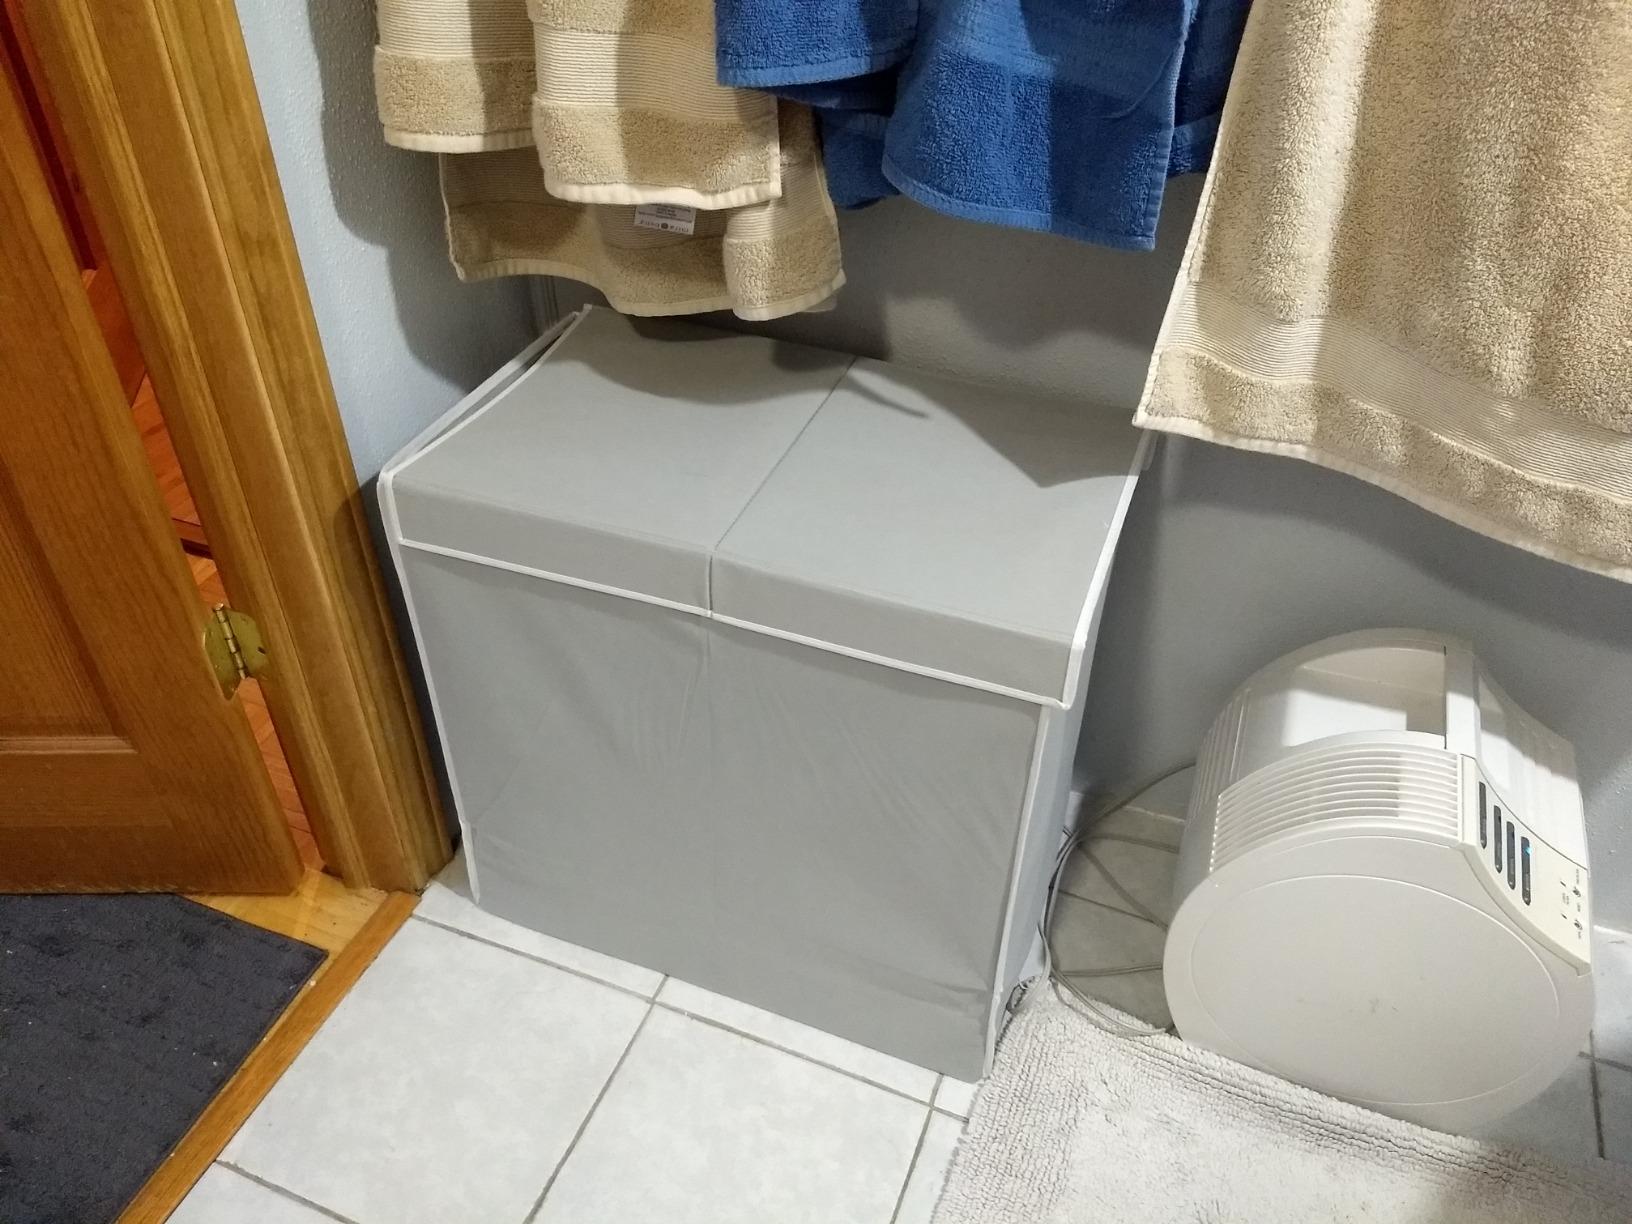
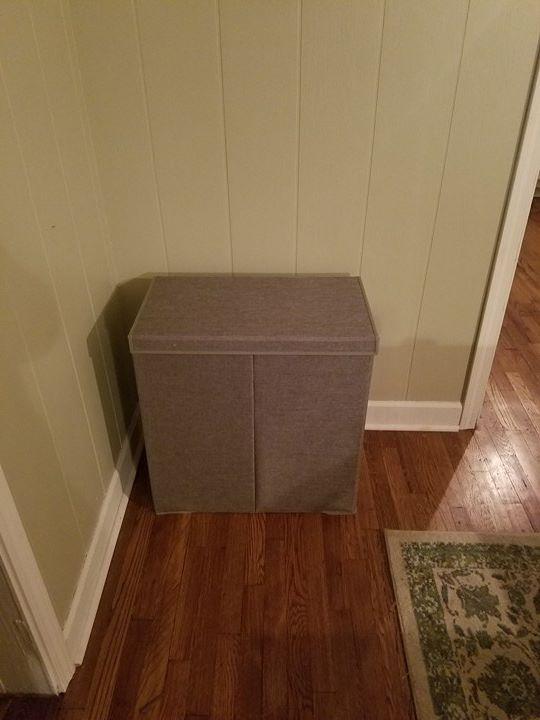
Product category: items_hamper
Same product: no